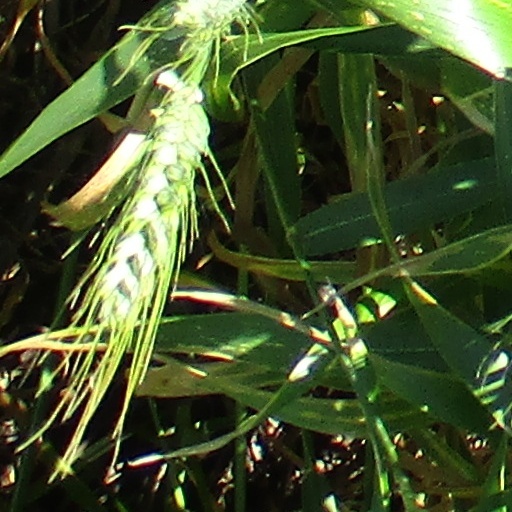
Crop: wheat